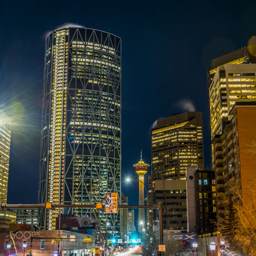
site listing category and a city on a cold night